Hopewell (band)

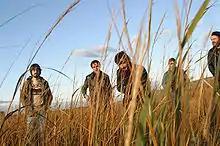
Hopewell, in Staten Island, New York in 2008

Hopewell is an American rock band. The band was founded by Jason Sebastian Russo, of Hopewell Junction, New York. At 19, Russo joined Mercury Rev, and then struck out on his own with a band named after his hometown.